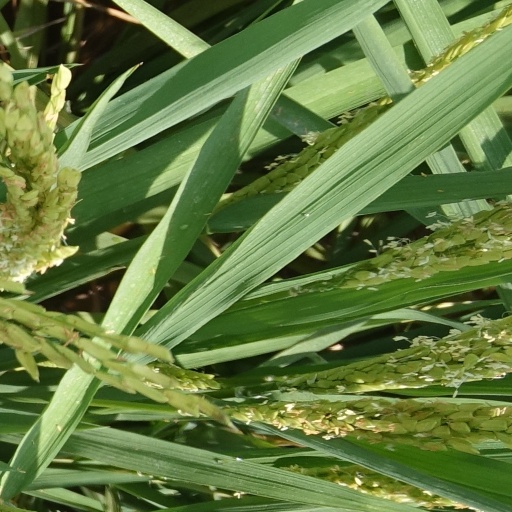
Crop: rice